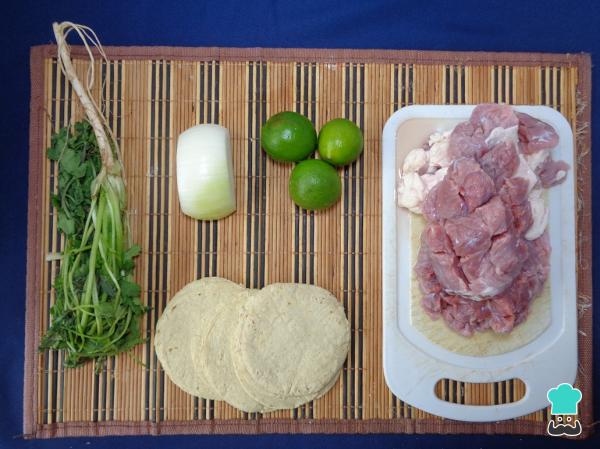
En la siguiente imagen podrás observar los ingredientes que necesitaremos para elaborar estos deliciosos tacos de suadero estilo callejero.